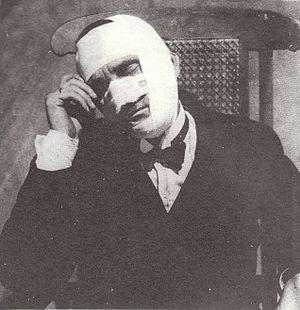
Jorge Basadre Grohmann est un historien et historiographe péruvien du XXème siècle. Professeur d’université, il est aussi un critique littéraire et un homme politique ayant occupé des fonctions publiques importantes dans les domaines de l’éducation et de la culture. À deux reprises il est Ministre de l’éducation. Directeur de la Bibliothèque Nationale Du Pérou, il prend en charge sa reconstruction et sa réorganisation après l’incendie qu’elle a subi en 1943.Jorge Basadre Grohmann est auteur de L’Histoire de la République du Pérou, considérée comme l’oeuvre la plus significative de l’historiographie péruvienne du XXᵉ siècle. Elle a été rééditée et complétée plusieurs fois depuis 1939, jusqu'à atteindre les 16 tomes en 1968. Elle a continué à être rééditée après son décès.